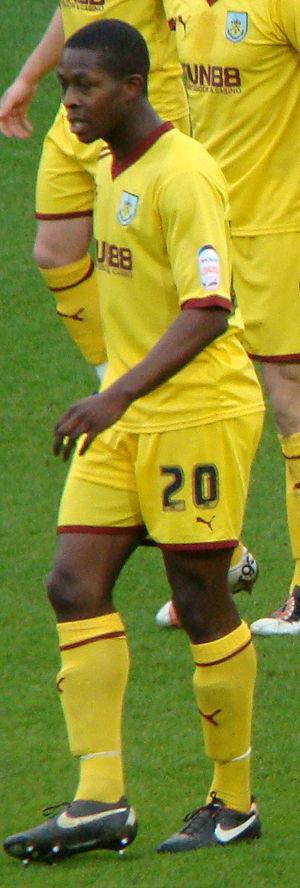
Marvin Clement Bartley, né le 4 juillet 1986 à Reading, est un footballeur anglais. Il joue depuis 2015 au poste de milieu de terrain pour le Livingston FC.